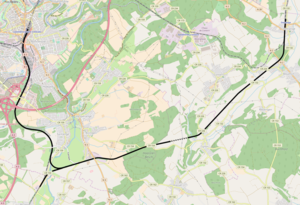
La ligne 4 Luxembourg – Berchem – Oetrange est une ligne de chemin de fer de 16,2 km reliant Luxembourg à Oetrange par Berchem.